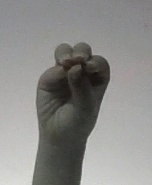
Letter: ha